George M. Cohan Tonight!

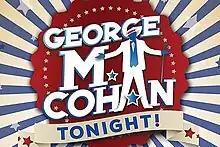

George M. Cohan Tonight! is a 2006 musical, conceived, written and arranged by Chip Deffaa, with music and lyrics by George M. Cohan, and additional material by Deffaa.